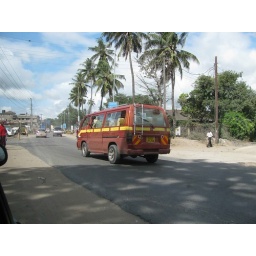
a matatu - these vans seat 14 but carry around 20 most of the time.